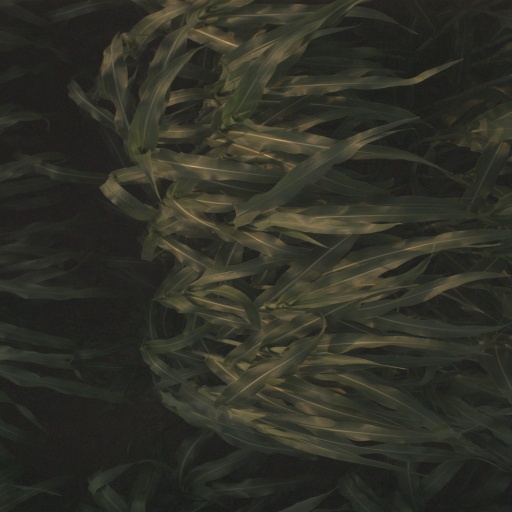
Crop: sorghum